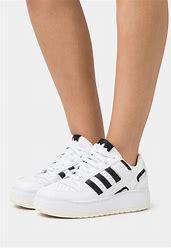
Brand: adidas
Model: originals Adidas Originals Forum